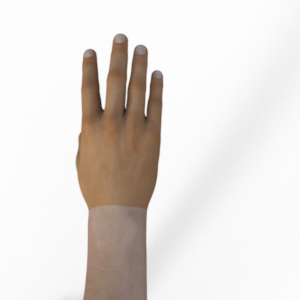
Label: paper